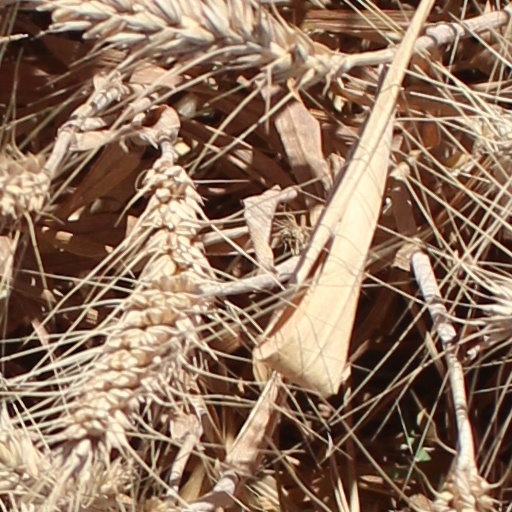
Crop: wheat